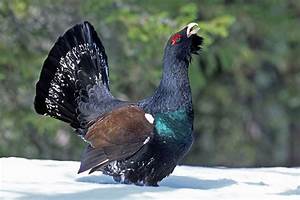
Label: gallina